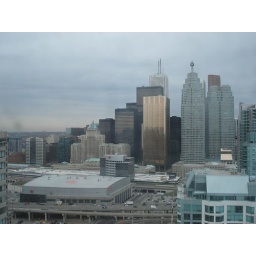
out the window of the 35th floor in the westin harbour castle